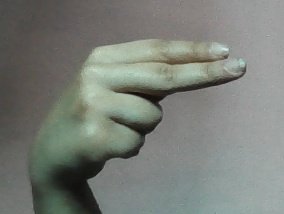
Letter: ain